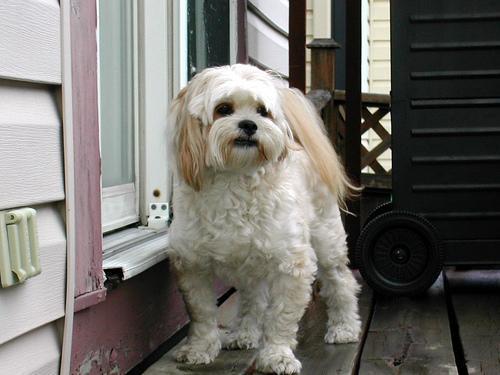
Lhasa